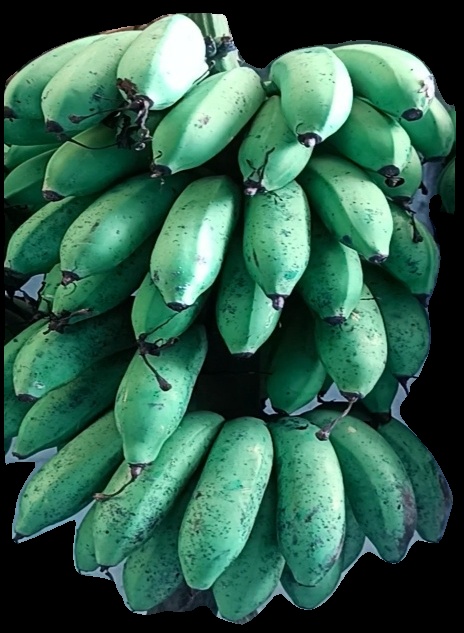
Variety: rasbale
Grade: grade2